Manasu Maata Vinadhu

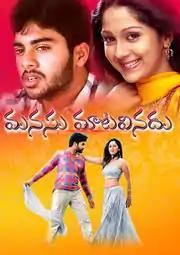

Manasu Maata Vinadhu is a 2005 Indian Telugu-language romance film, directed by V. N. Aditya. The film stars Navdeep and Ankitha.